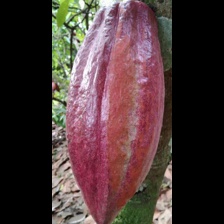
Label: sana